Jeff Gaylord

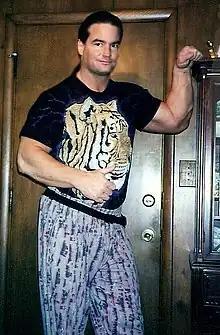

Jeff Gaylord (October 15, 1958 – March 15, 2023) was an American professional wrestler who competed in North American regional and independent promotions including Bill Watts' Universal Wrestling Federation, World Class Championship Wrestling and the United States Wrestling Association during the late 1980s and 1990s, most notably as a frequent tag team partner of Jeff Jarrett. During the late 1990s, he was a member of "Psycho" Sid Vicious' The Psychos and, as Akeem Hassain, the USWA-faction of the Nation of Domination.